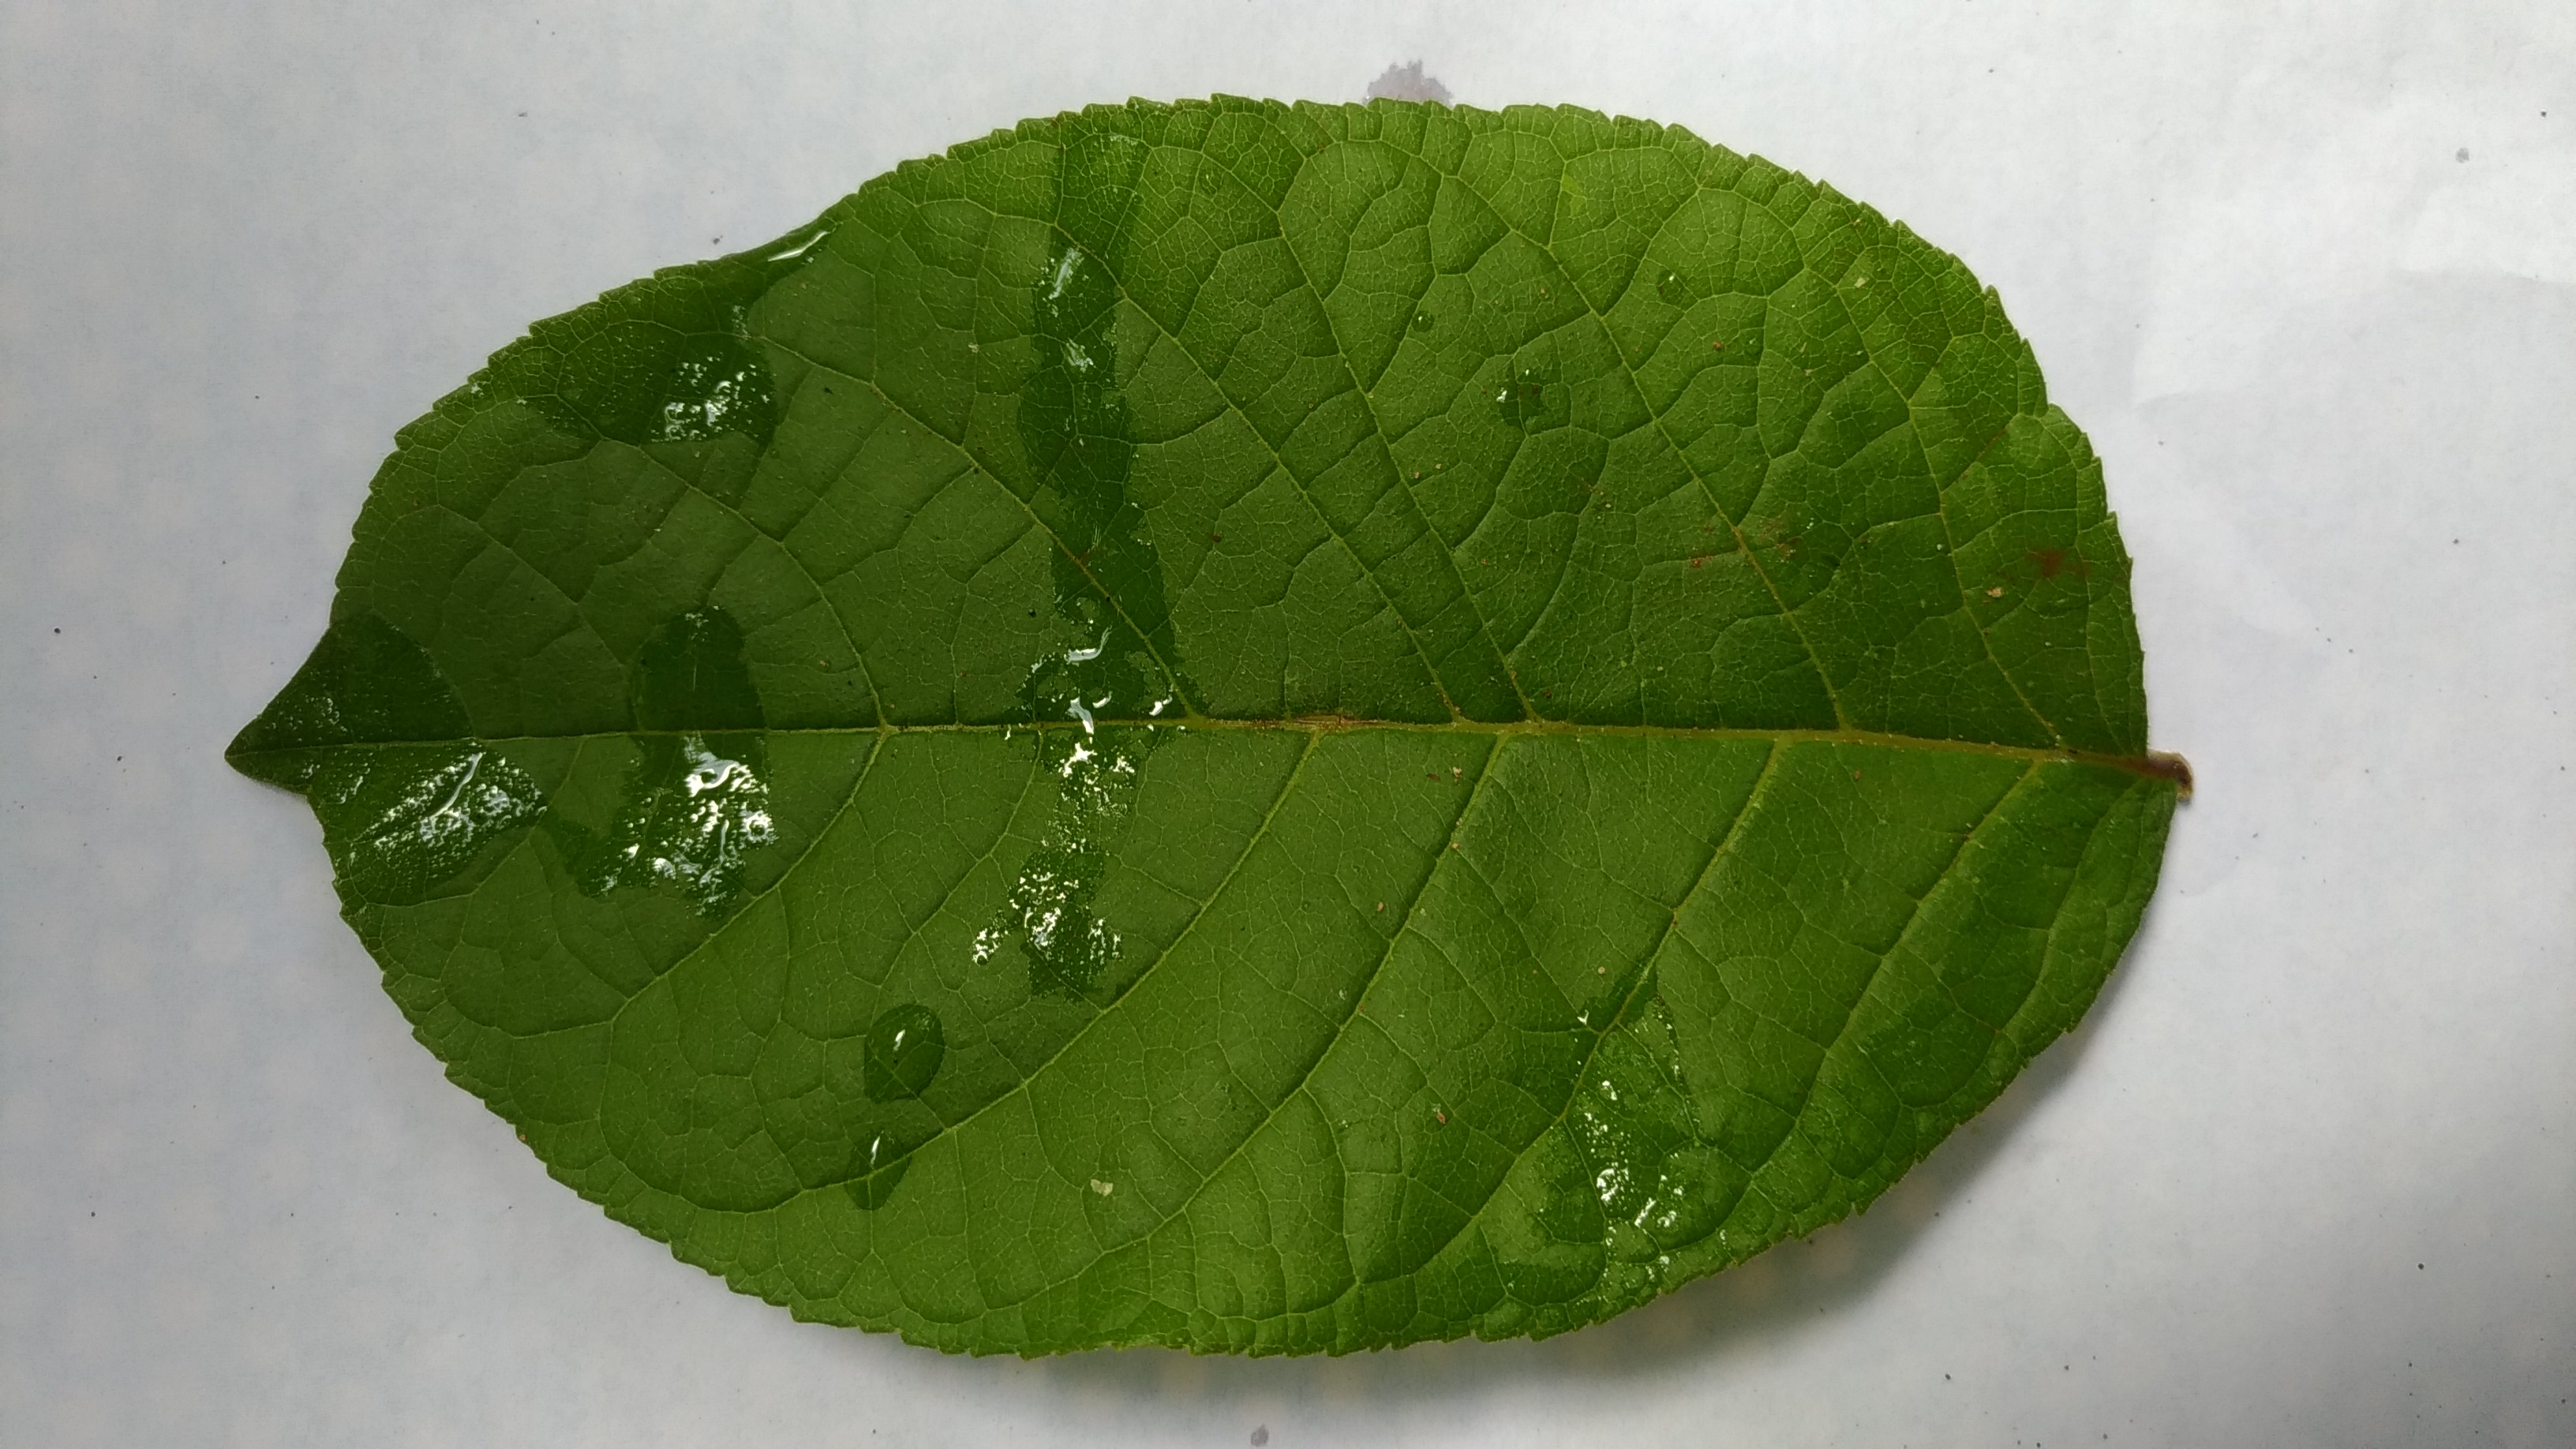
Plant: Padri